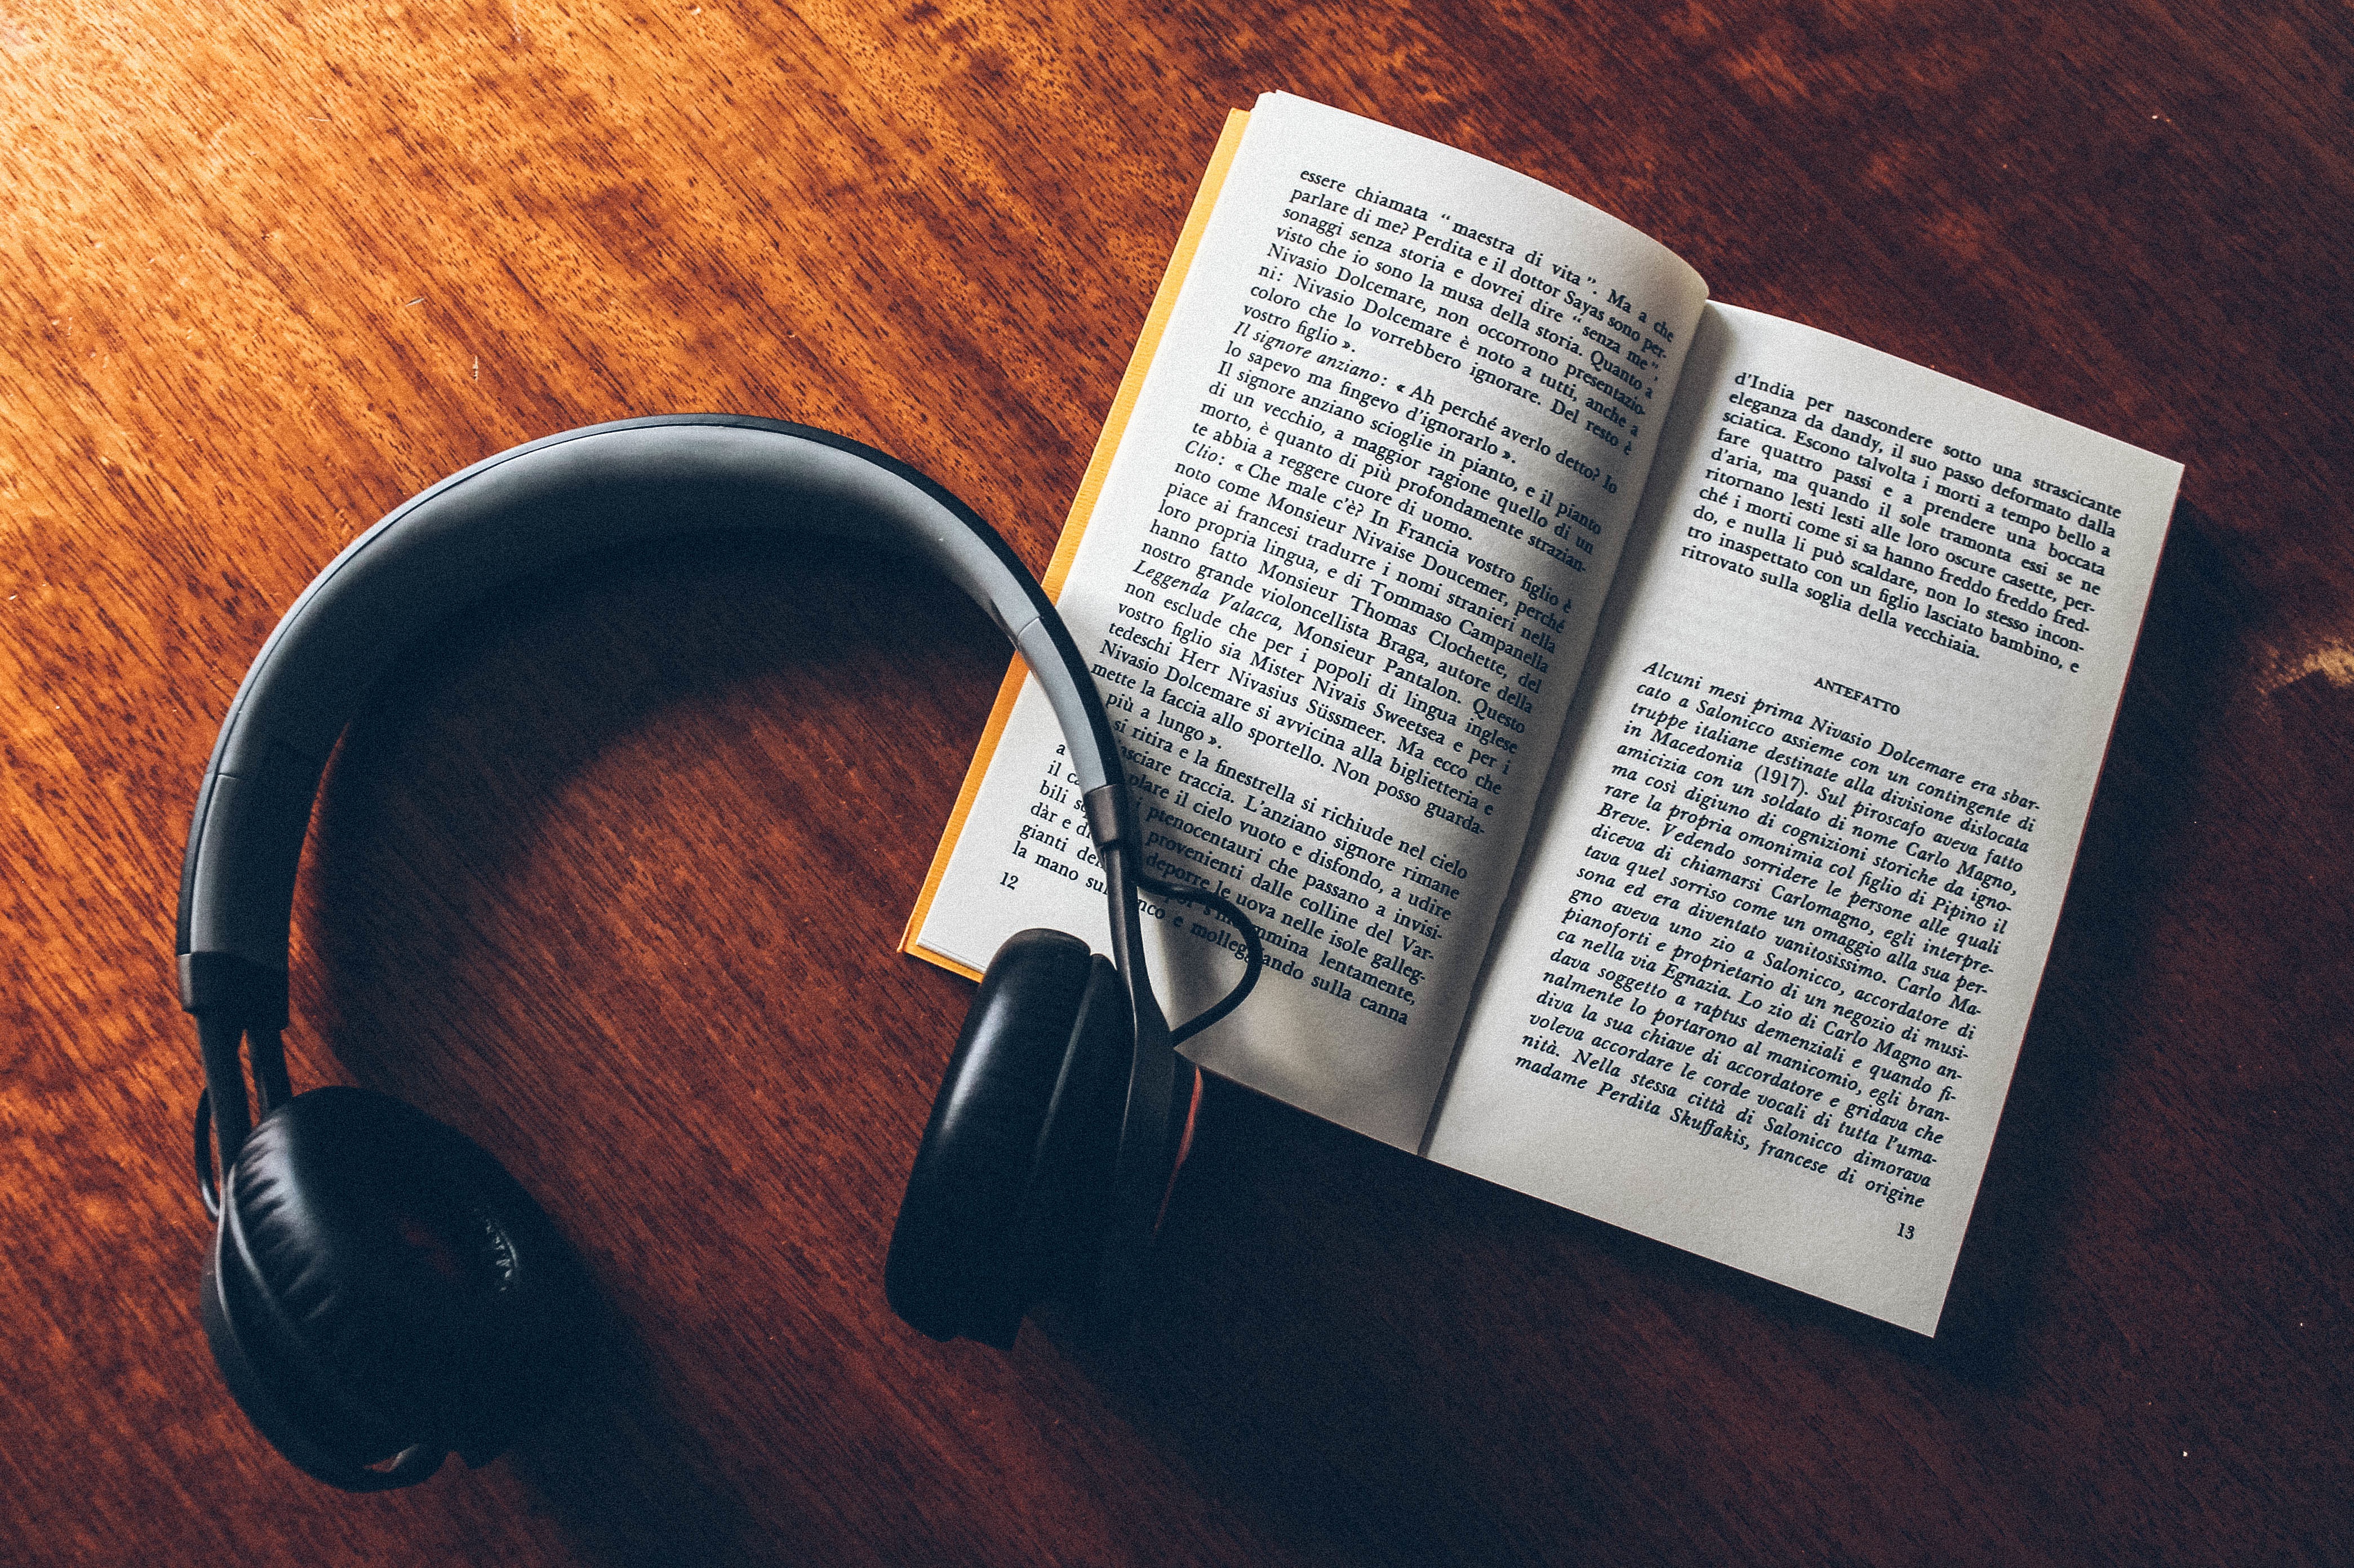
technology, gadget, brand, text, eye, organ